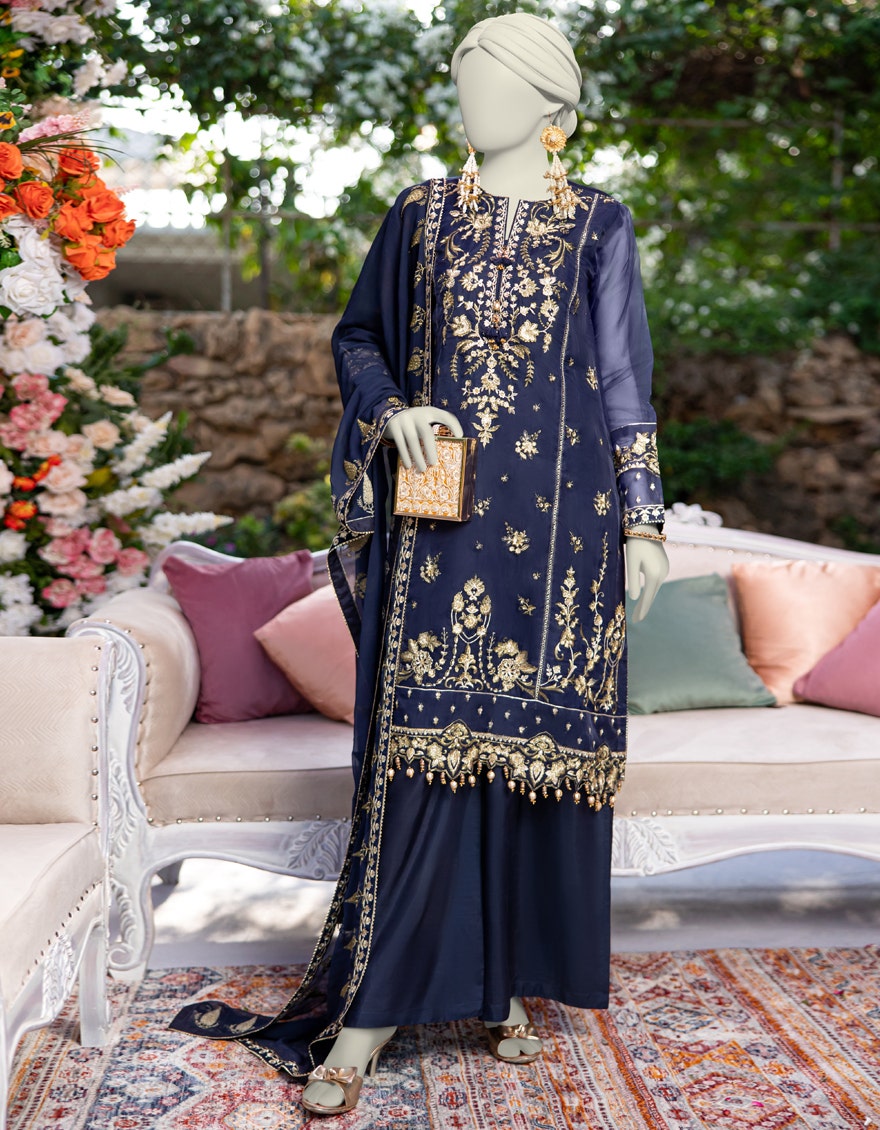
navy embroidered chiffon suit